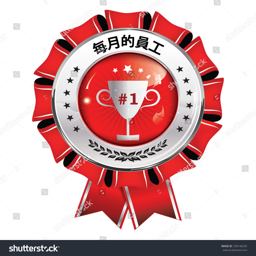
employees award badge with text .